Orientalism in early modern France

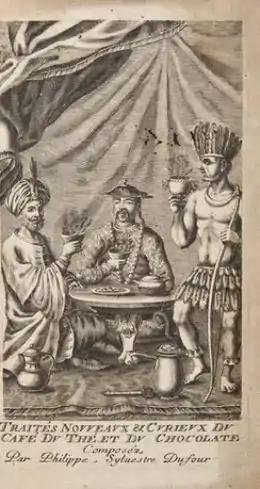
""Traités nouveaux & curieux du café du thé et du chocolate"", by Philippe Sylvestre Dufour, 1685

In early modern France, Orientalism refers to the interaction of pre-modern France with the Orient, and especially the cultural, scientific, artistic and intellectual impact of these interactions, ranging from the academic field of Oriental studies to Orientalism in fashions in the decorative arts.